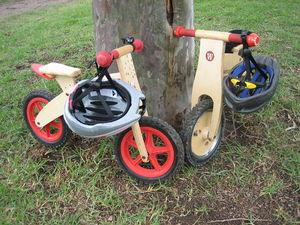
Une draisienne est un véhicule à deux roues alignées que l'on fait avancer en poussant sur le sol avec ses pieds. Les premières draisiennes étaient munies d'une sorte de guidon qui permet juste de poser les mains et d'un dirigeoir, sorte de levier permettant d'orienter la roue avant.